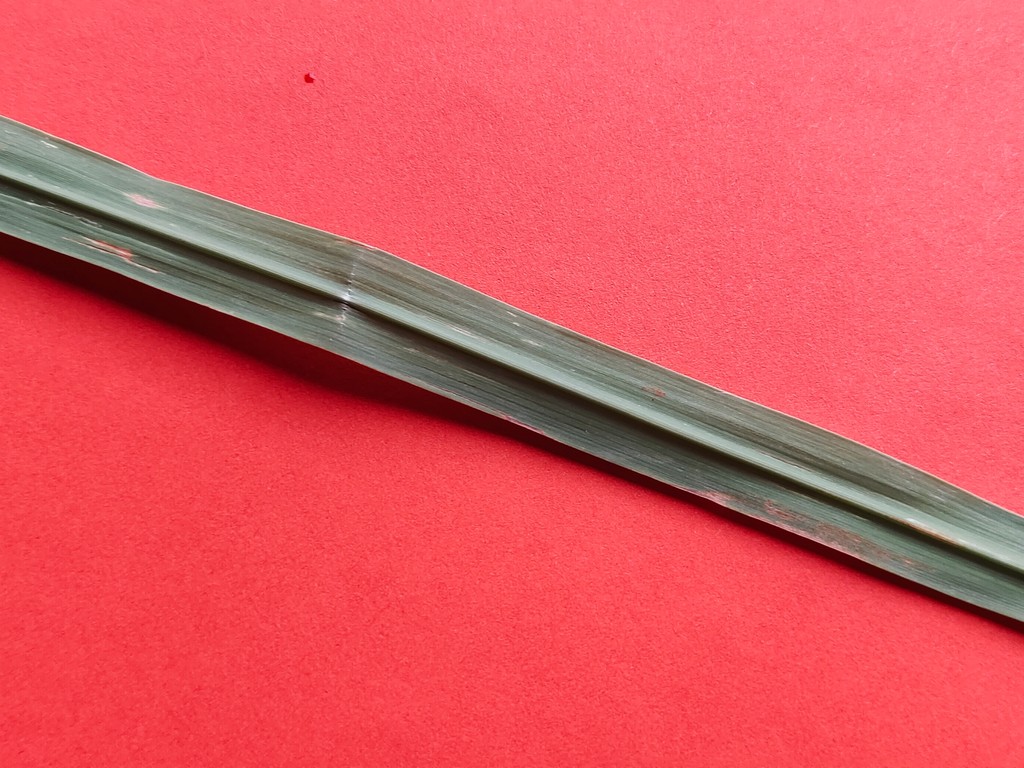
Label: Unhealthy